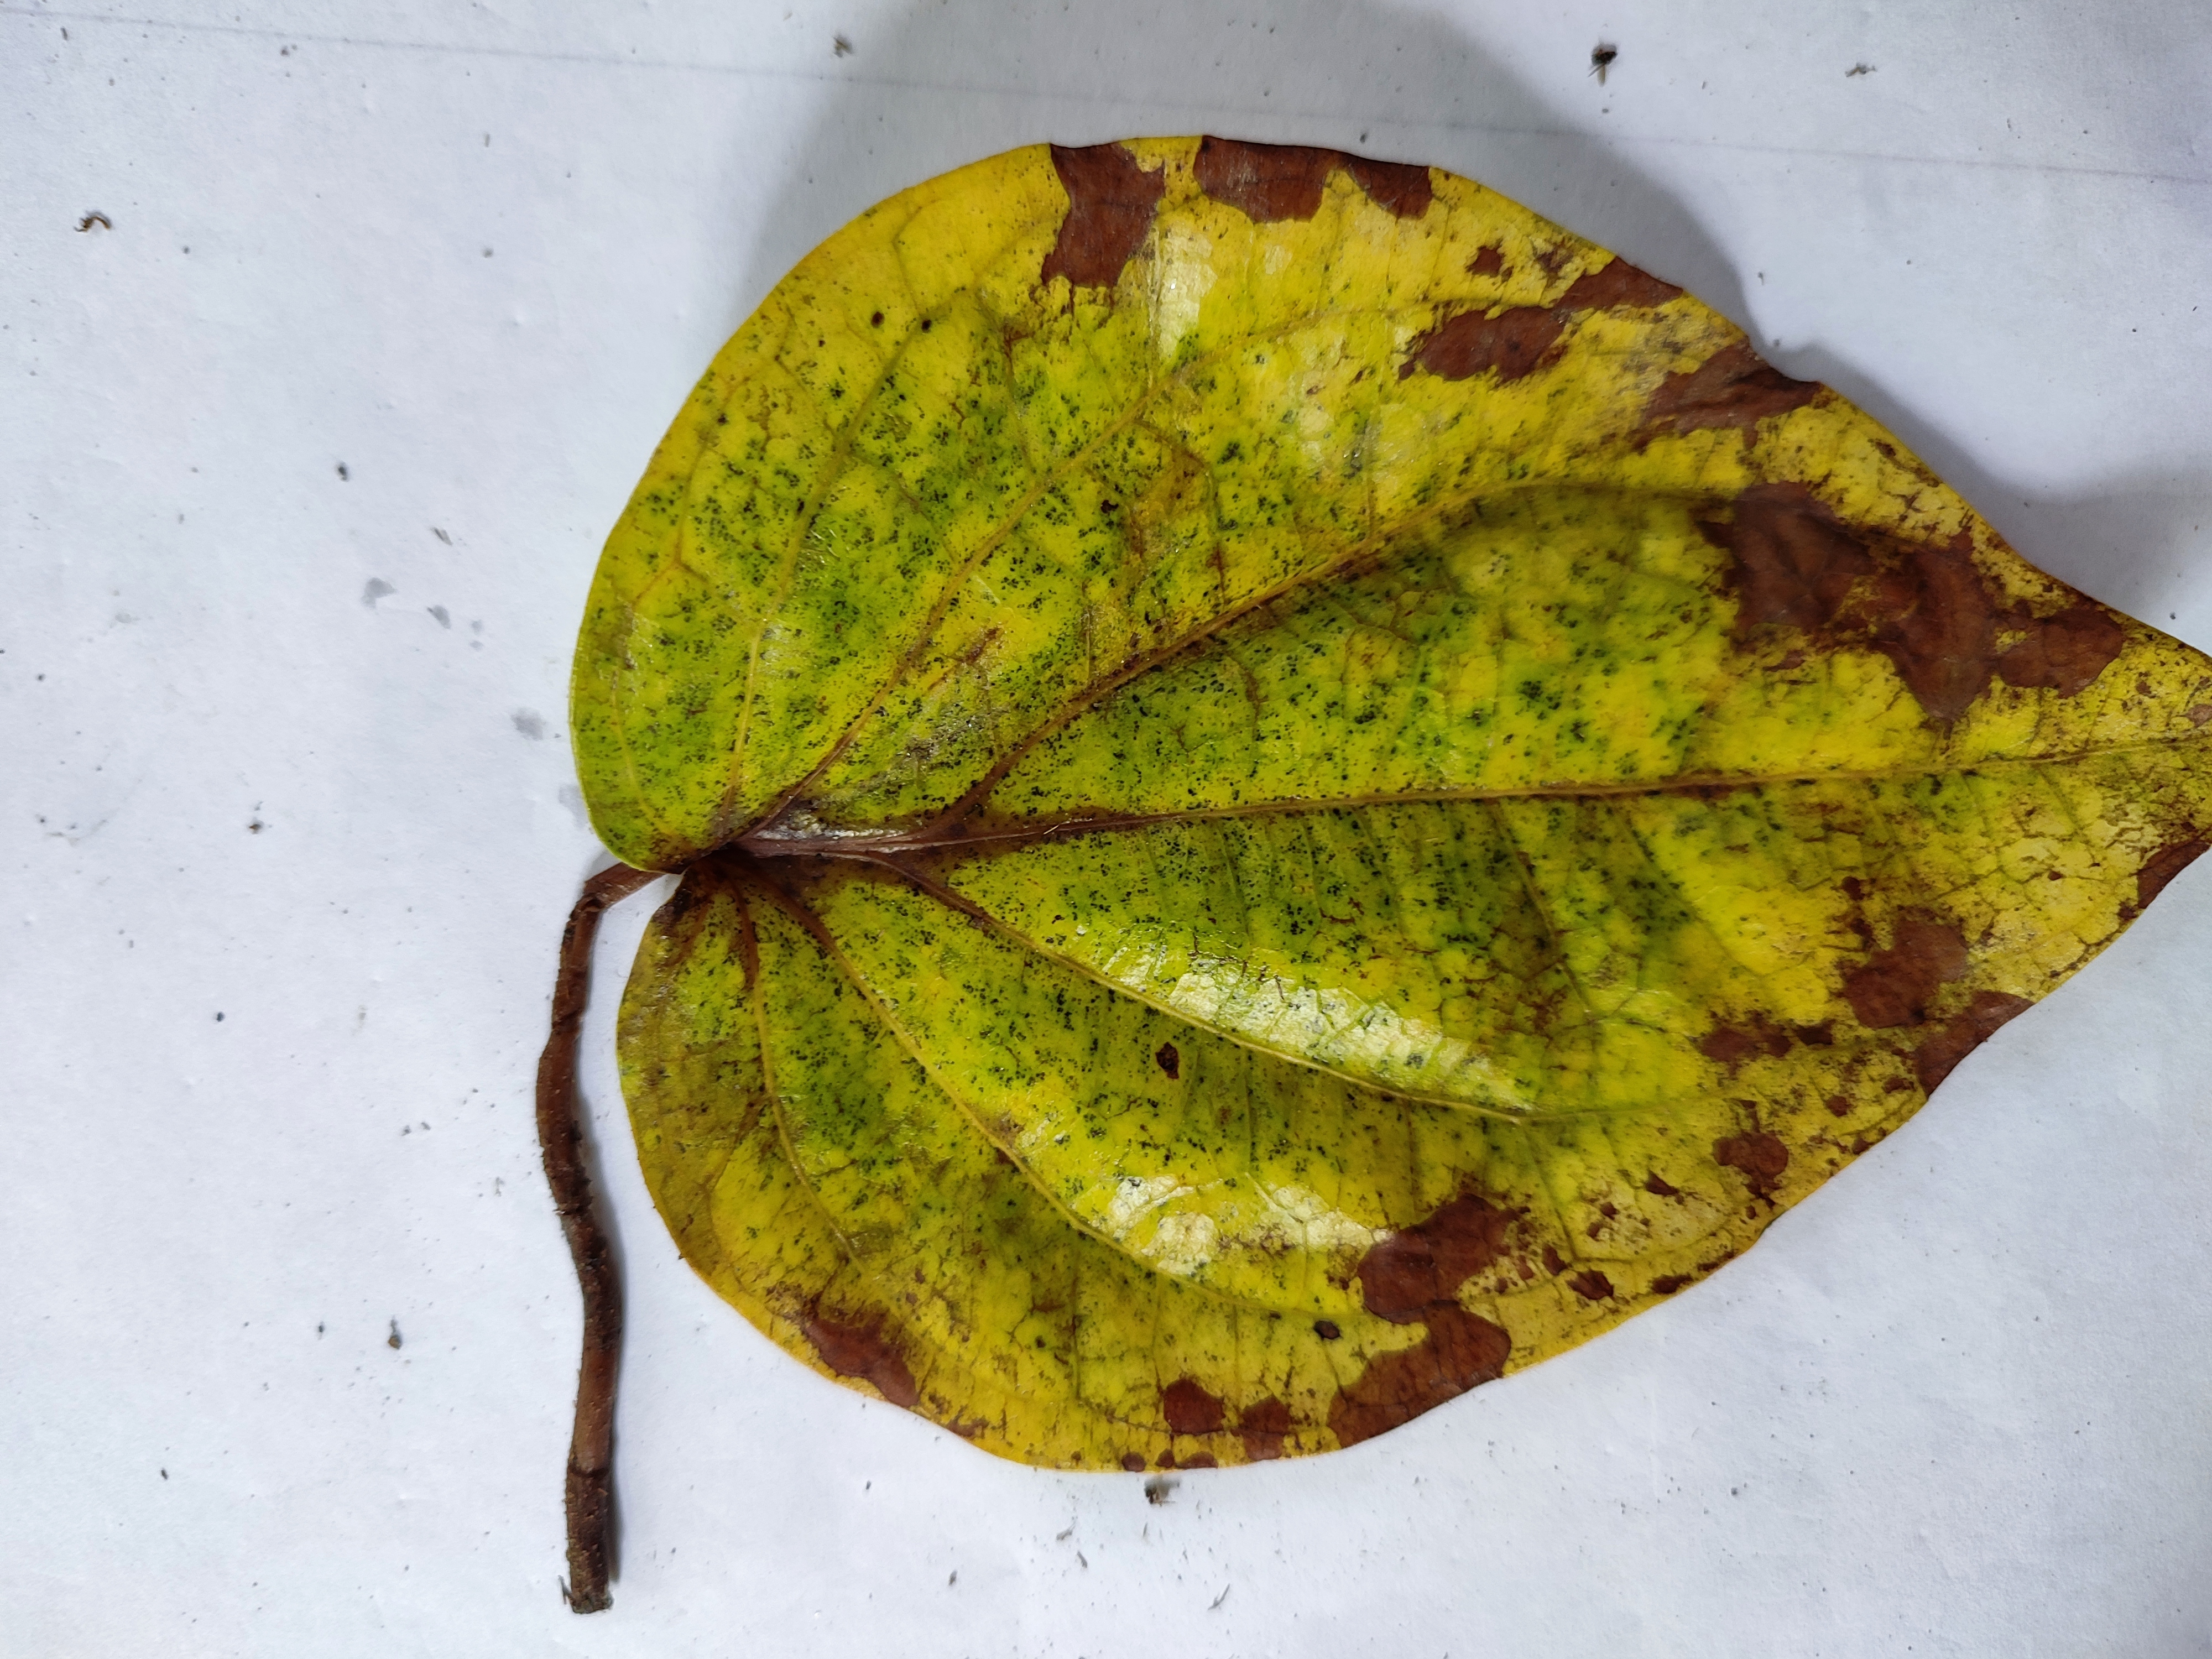
Label: Dried_Leaf